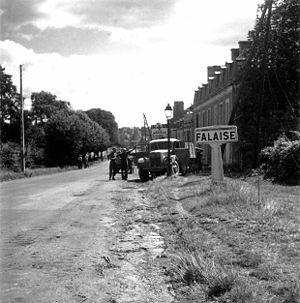
La poche de Falaise ou poche de Chambois - Mont-Ormel ou encore poche de Falaise-Argentan pour les Anglo-Saxons, fut le théâtre de la dernière opération de la bataille de Normandie pendant la Seconde Guerre mondiale. Cette opération se déroula du 12 au 21 août 1944 dans une zone située entre les quatre villes normandes de Trun, Argentan, Vimoutiers et Chambois pour s'achever près de Falaise.